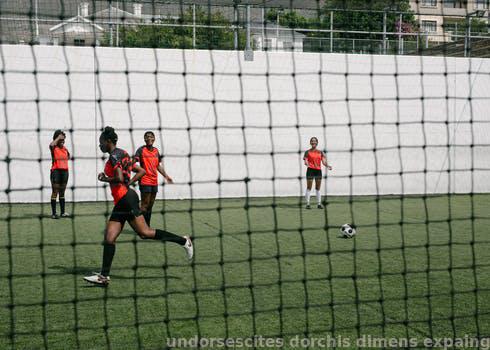
Label: Watermark